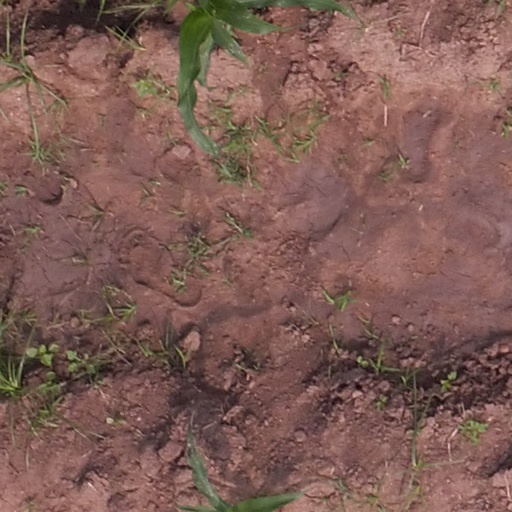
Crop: maize; corn